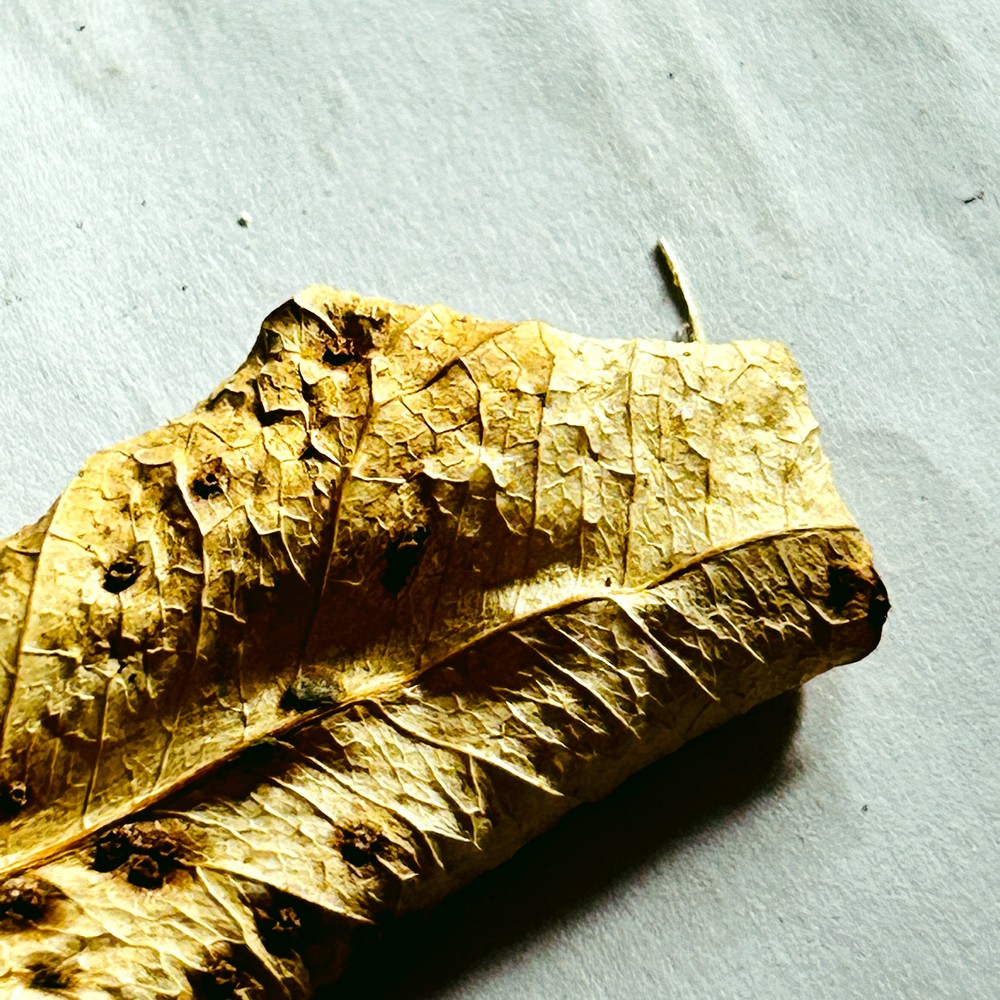
Label: Dry Leaf